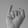
ASL letter: I